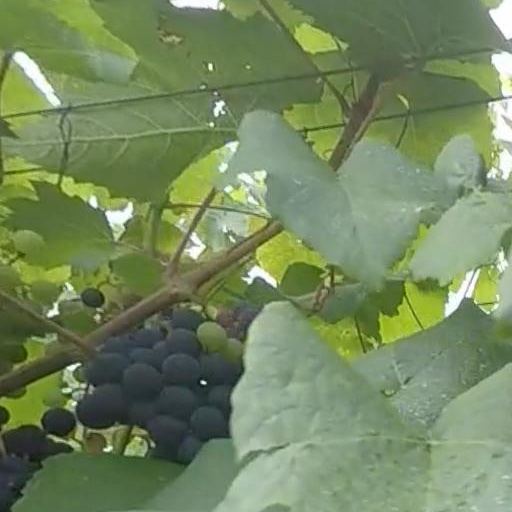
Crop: grape